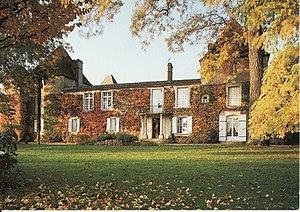
Le château Carbonnieux, est un domaine viticole situé à Léognan en Gironde. Situé en AOC pessac-léognan, il est classé grand cru en blanc et en rouge dans le classement des vins de Graves.